John Tsioris

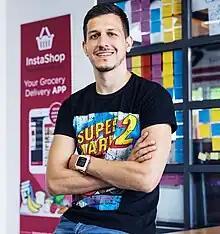
Tsioris in 2022

John Tsioris is the founder and CEO of Revotech, and is widely known as the founder and former CEO of InstaShop.